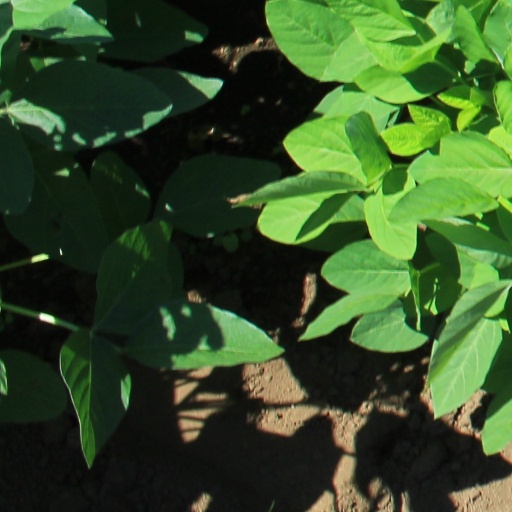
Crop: soybean